Ellen Schwiers

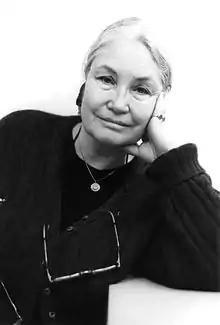
Ellen Schwiers in 2008

Ellen Schwiers (11 June 1930 – 26 April 2019) was a German actress of stage, film, and television. She was featured in world premieres of plays by Dürrenmatt and Frisch at the Schauspielhaus Zürich, and appeared as Buhlschaft in "Jedermann" at the Salzburg Festival. In a career from 1949 to 2015, she also appeared in more than 200 films and television shows, including popular series such as "Tatort". She also directed plays, founded a touring theatre company in 1982, and was Intendant of a festival from 1984.